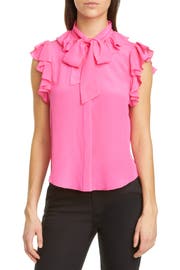
brighten up your closet with this daytime to party time blouse with frothy ruffle capping the shoulder and a sweet thongs at the neck